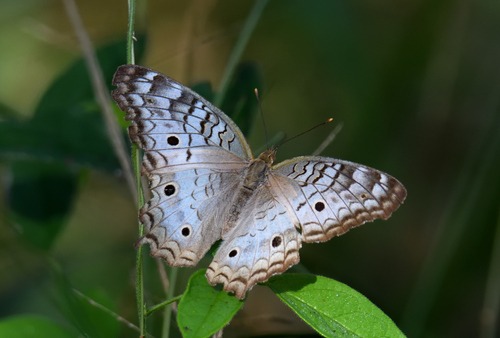
Scientific name: Anartia jatrophae
Common name: White peacock
Family: Nymphalidae
Order: Lepidoptera
Pollinator type: Primary pollinator
Habitat: Gardens, parks, and open areas
Geographic range: Southern United States to Argentina
Conservation status: Least Concern